Unrecognized Bedouin villages in Israel

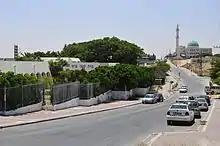
Hura downtown

During the 1948 Arab–Israeli War, the Negev region saw harsh battles between the newly created IDF and the Egyptian army. In the aftermath of the war, most of the Negev was included within the borders of the newly established State of Israel. Censuses before and after the war indicate that about 80% of the Bedouin population left the Negev to areas that remained under Arab rule.